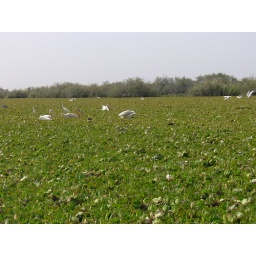
These water hyacinths are clogging the lake and forming a bed upon which the birds are able to settle